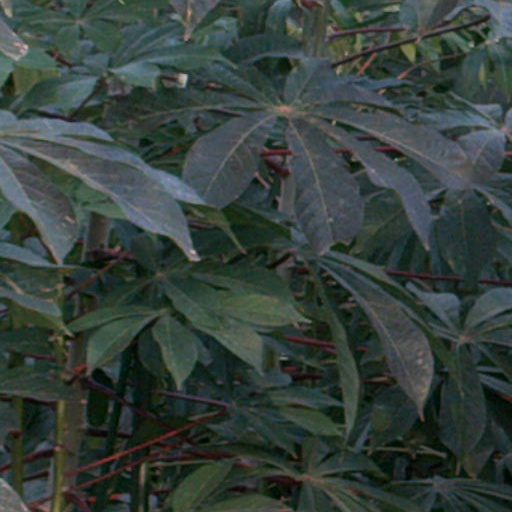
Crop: cassava